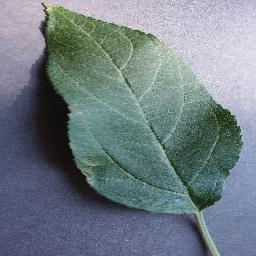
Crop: apple
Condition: healthy